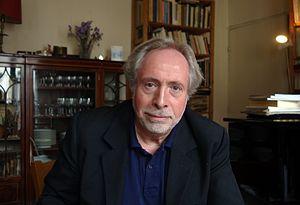
Le photographe et cinéaste Bruno de Monès, janvier 2017
Bruno de Monès est un photographe français, né le 11 février 1952 à Orléans, connu pour ses portraits en noir et blanc d'artistes et d'intellectuels comme Klaus Kinski, Charles Aznavour, Salvador Dalí, Gilles Deleuze, Michel Foucault ou Claude Lévi-Strauss.